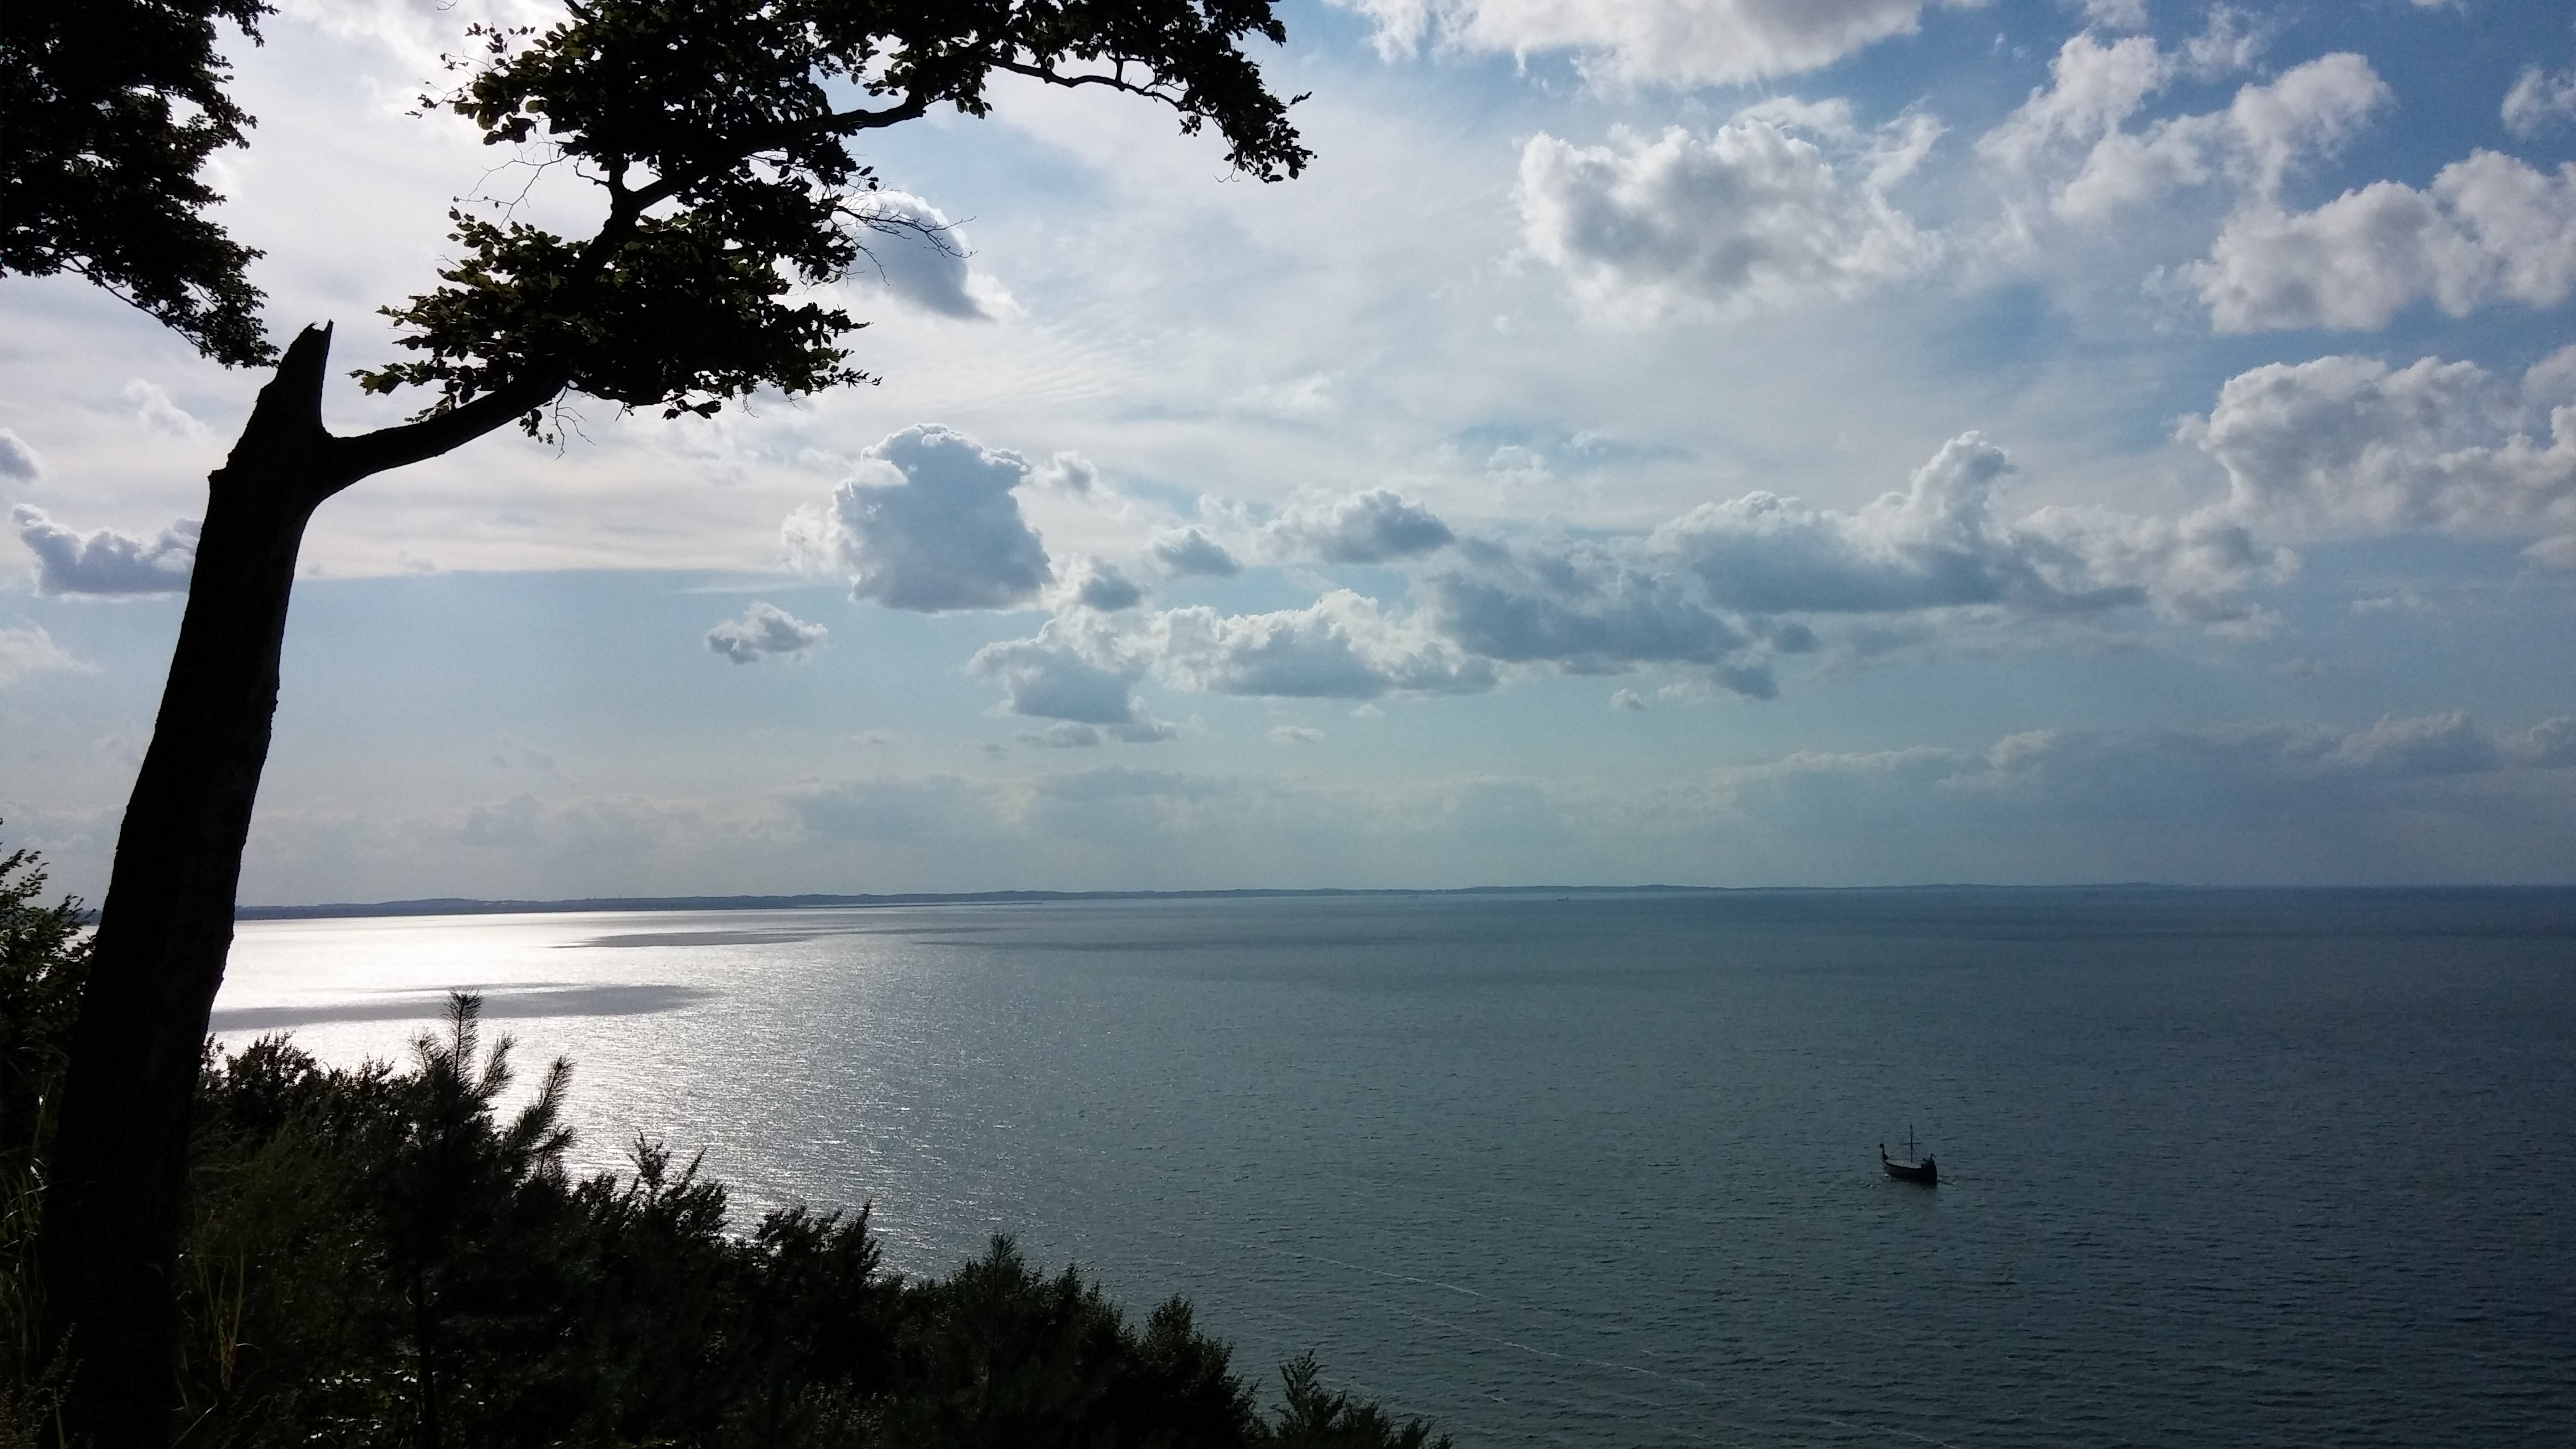
sea, coast, tree, water, nature, ocean, horizon, cloud, sky, sunset, sunlight, morning, lake, dawn, dusk, evening, reflection, bay, body of water, poland, baltic sea, baltic sea coast, atmospheric phenomenon